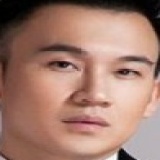
ca sĩ Dương Triệu Vũ